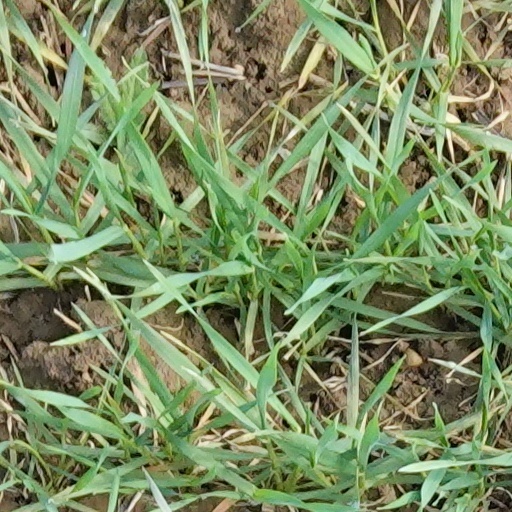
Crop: wheat